Campbell University

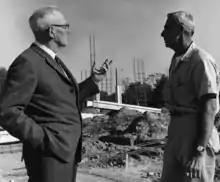
Campbell University's second president, Leslie Campbell, oversees construction on campus in the 1950s.

"I remember the day the war was formally declared. President Leslie Campbell got the entire student body into one of the large rooms at D. Rich, and had a radio in there. He turned it on, and we heard, live, President Roosevelt declare war." — Dorothea Stewart Gilbert ('46)